2020 Copa del Rey final

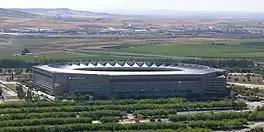
La Cartuja in Seville hosted the final.

The 2020 Copa del Rey final was a football match that decided the winner of the 2019–20 Copa del Rey, the 118th edition of Spain's primary football cup (including two seasons where two rival editions were played). The match was played at the Estadio de La Cartuja in Seville between Athletic Bilbao and Real Sociedad, the first Basque derby final.